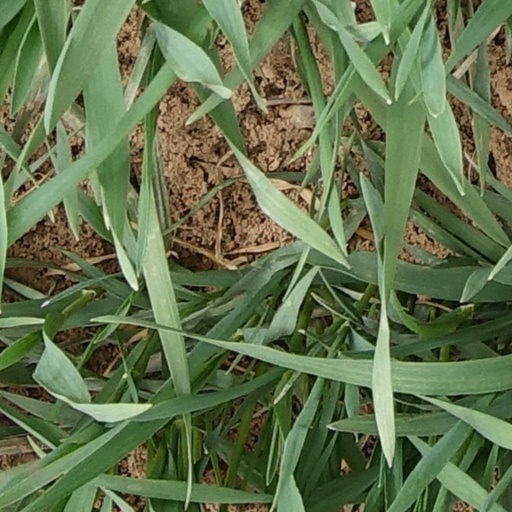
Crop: wheat